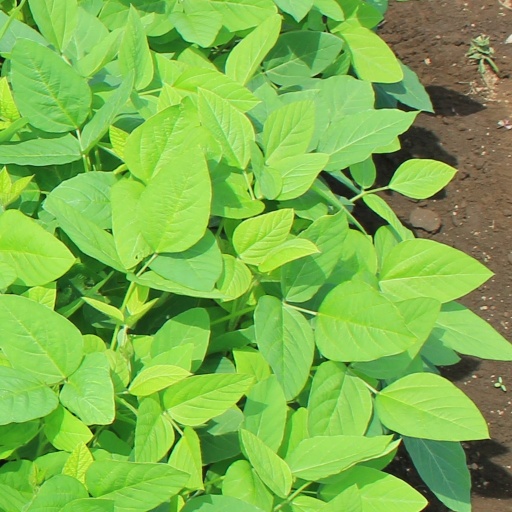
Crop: soybean